Fiat G.50 Freccia

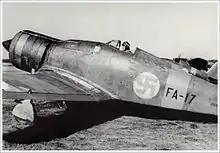
FIAT G.50 II Series

In October 1941, the Croatian Air Force Legion requested military aid from Italy, that country agreed to deliver 10 Fiat G.50s (nine single-seaters and one two-seater), along with ancillary equipment. On 12 June 1942, the Fiat G.50 bis fighters took off from Fiat Aviazione in Turin for Croatia, but before they reached the border, they were stopped on the orders of Ugo Cavallero, Chief of the Italian Supreme Command, who feared that the Croatian pilots would defect. The G.50s had to wait until 25 June before being delivered to the Croatian Air Force, which assigned them to the 16th "Jato" at Banja Luka and were intensively used until 1945 against Yugoslav Partisans, at first in Bosnia and Herzegovina, then in Serbia, Croatia and Dalmatia. During 1942, a Croatian G.50 bis squadron was transferred from Northern Yugoslavia to the Ukrainian front, flanking the 4th "Luftflotte".